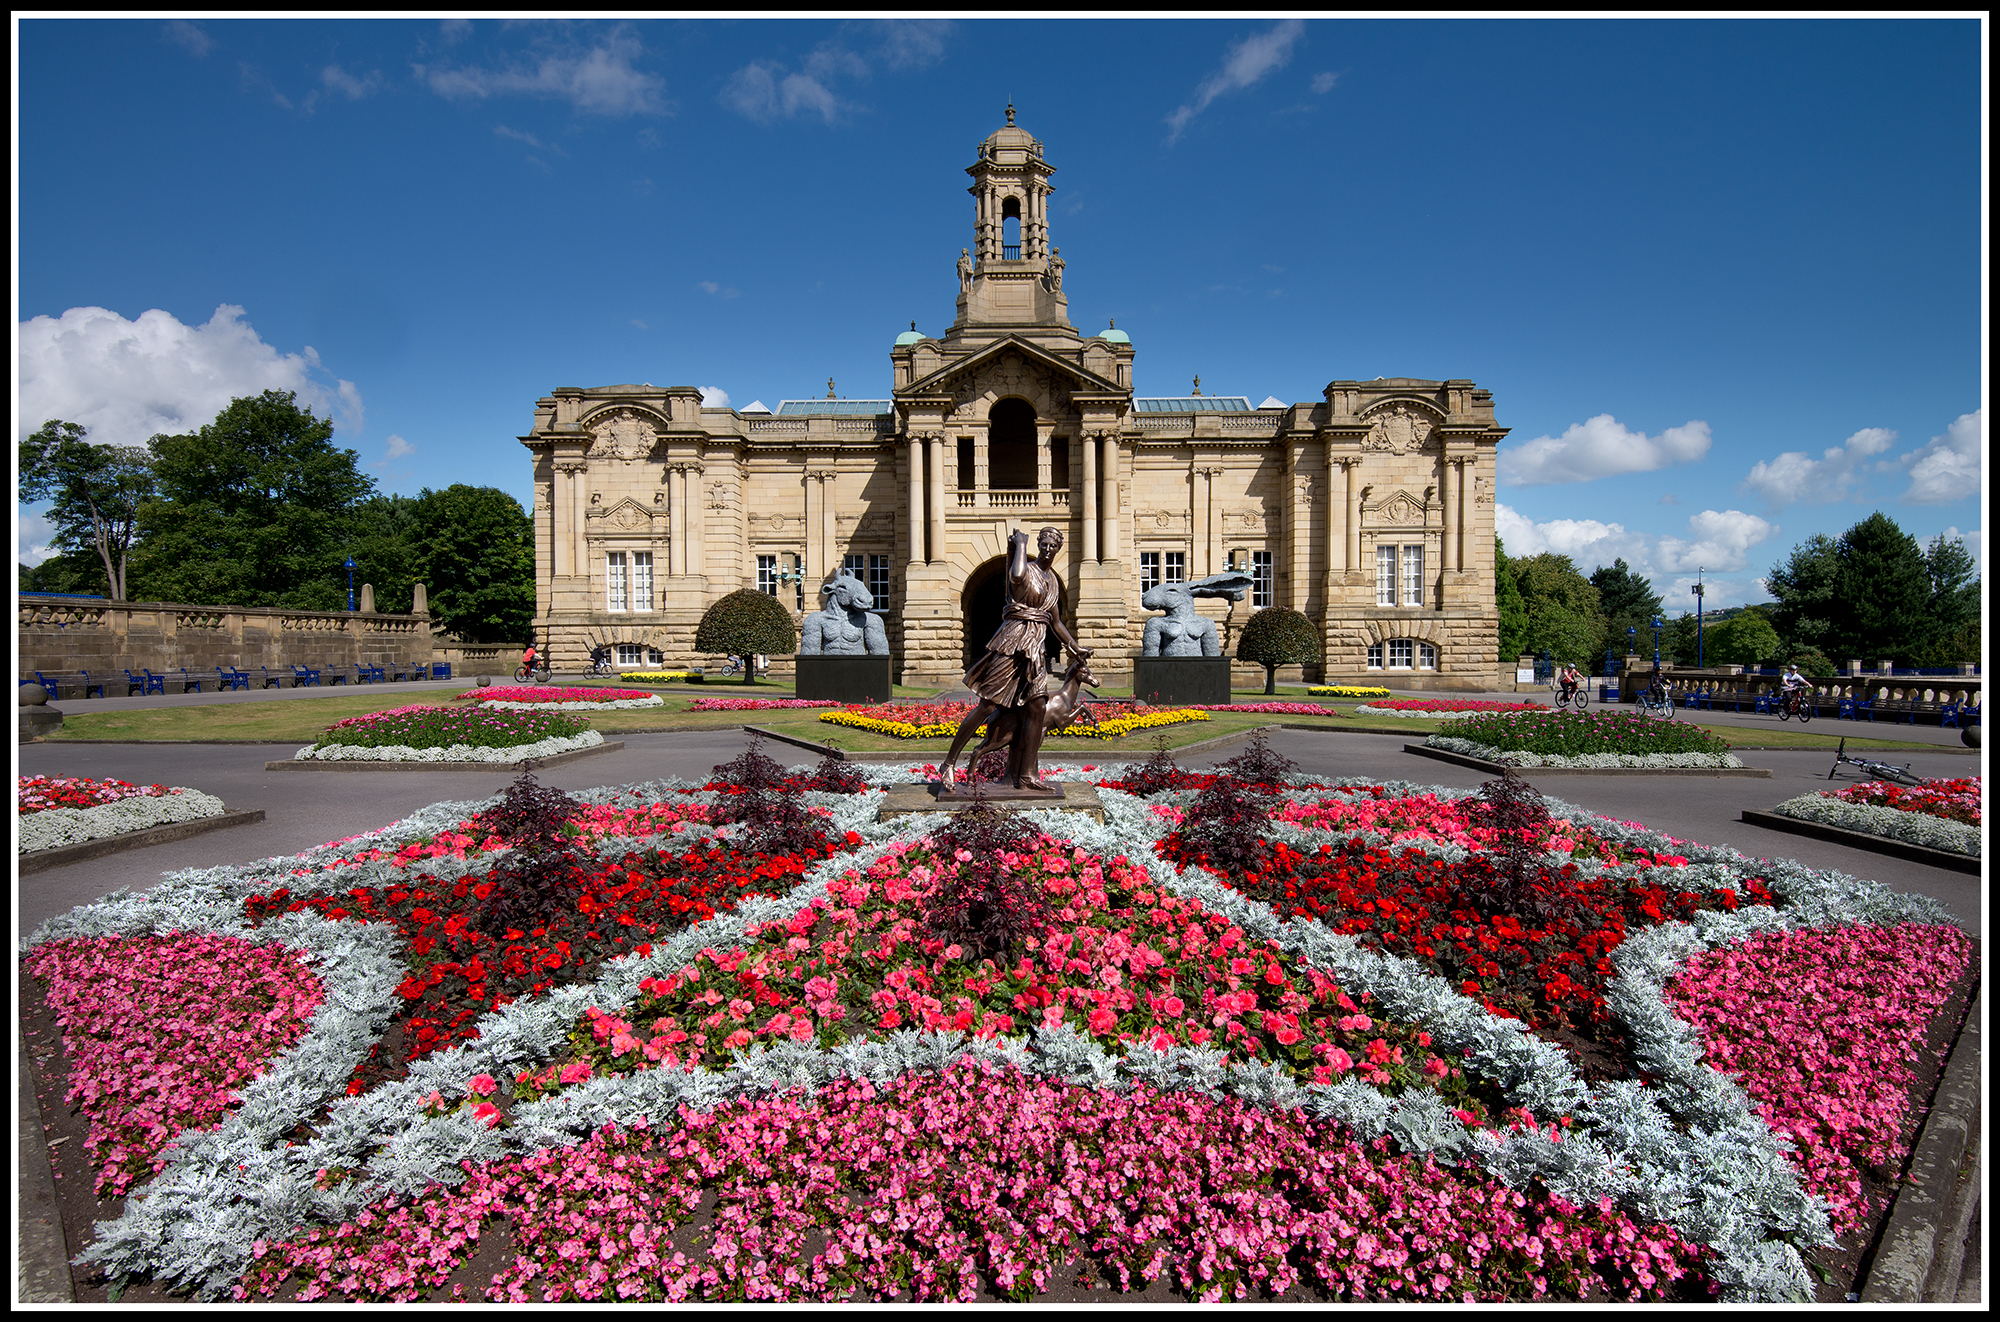
landscape, architecture, sky, antique, flower, building, palace, old, stone, monument, summer, floral, recreation, space, park, landmark, blue, nikon, garden, tourism, flora, flowers, colour, memorial, art, symmetry, public, town square, nikkor, estate, vibrant, blooms, shapes, parkland, westyorkshire, amenities, vibrantcolours